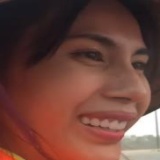
ca sĩ Thuỷ Tiên